BR Standard Class 9F 92020-9

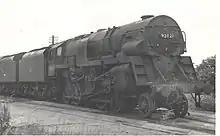
Crosti 9F 92021 at Wellingborough shed in 1959, showing the unique layout on the right hand side of the loco

British Railways Standard Class 9F steam locomotives Nos 92020-9 were experimentally built with Franco-Crosti boilers, thus forming a subclass. All ten were built in 1955 at Crewe Works.